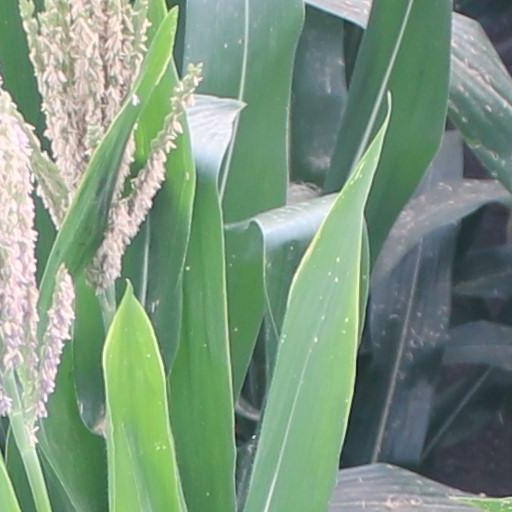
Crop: maize; corn